Mỹ Tho

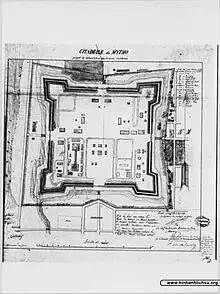
Drawing of Mỹ Tho citadel in 1873

Mỹ Tho was founded in the 1680s by Chinese refugees fleeing China after the fall of remnants of the Southern Ming to the Qing dynasty in 1683. The city is named after the Mỹ Tho River. In chữ Hán, the name is given as (literally, beautiful tree).